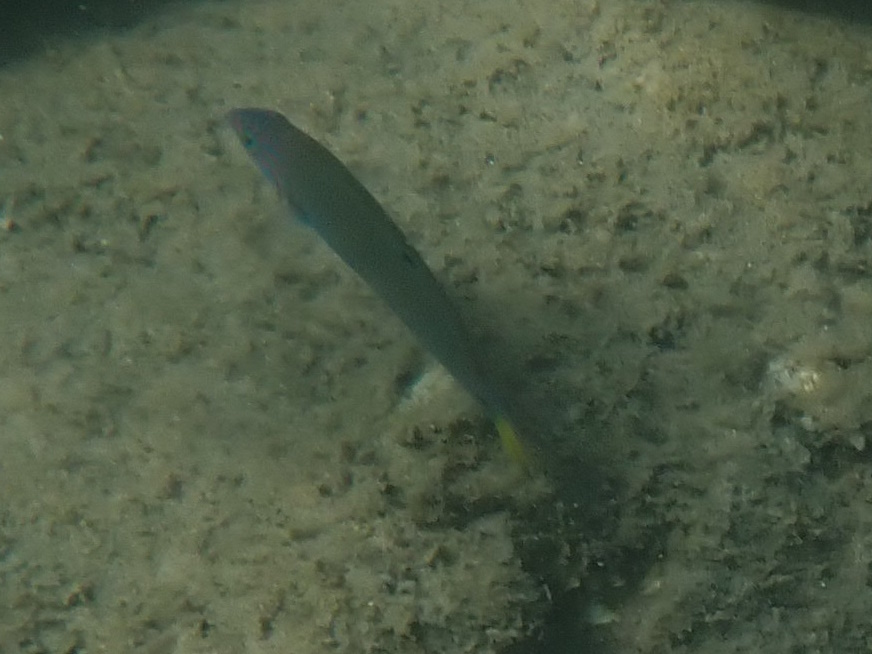
Thalassoma lunare (Moon Wrasse)